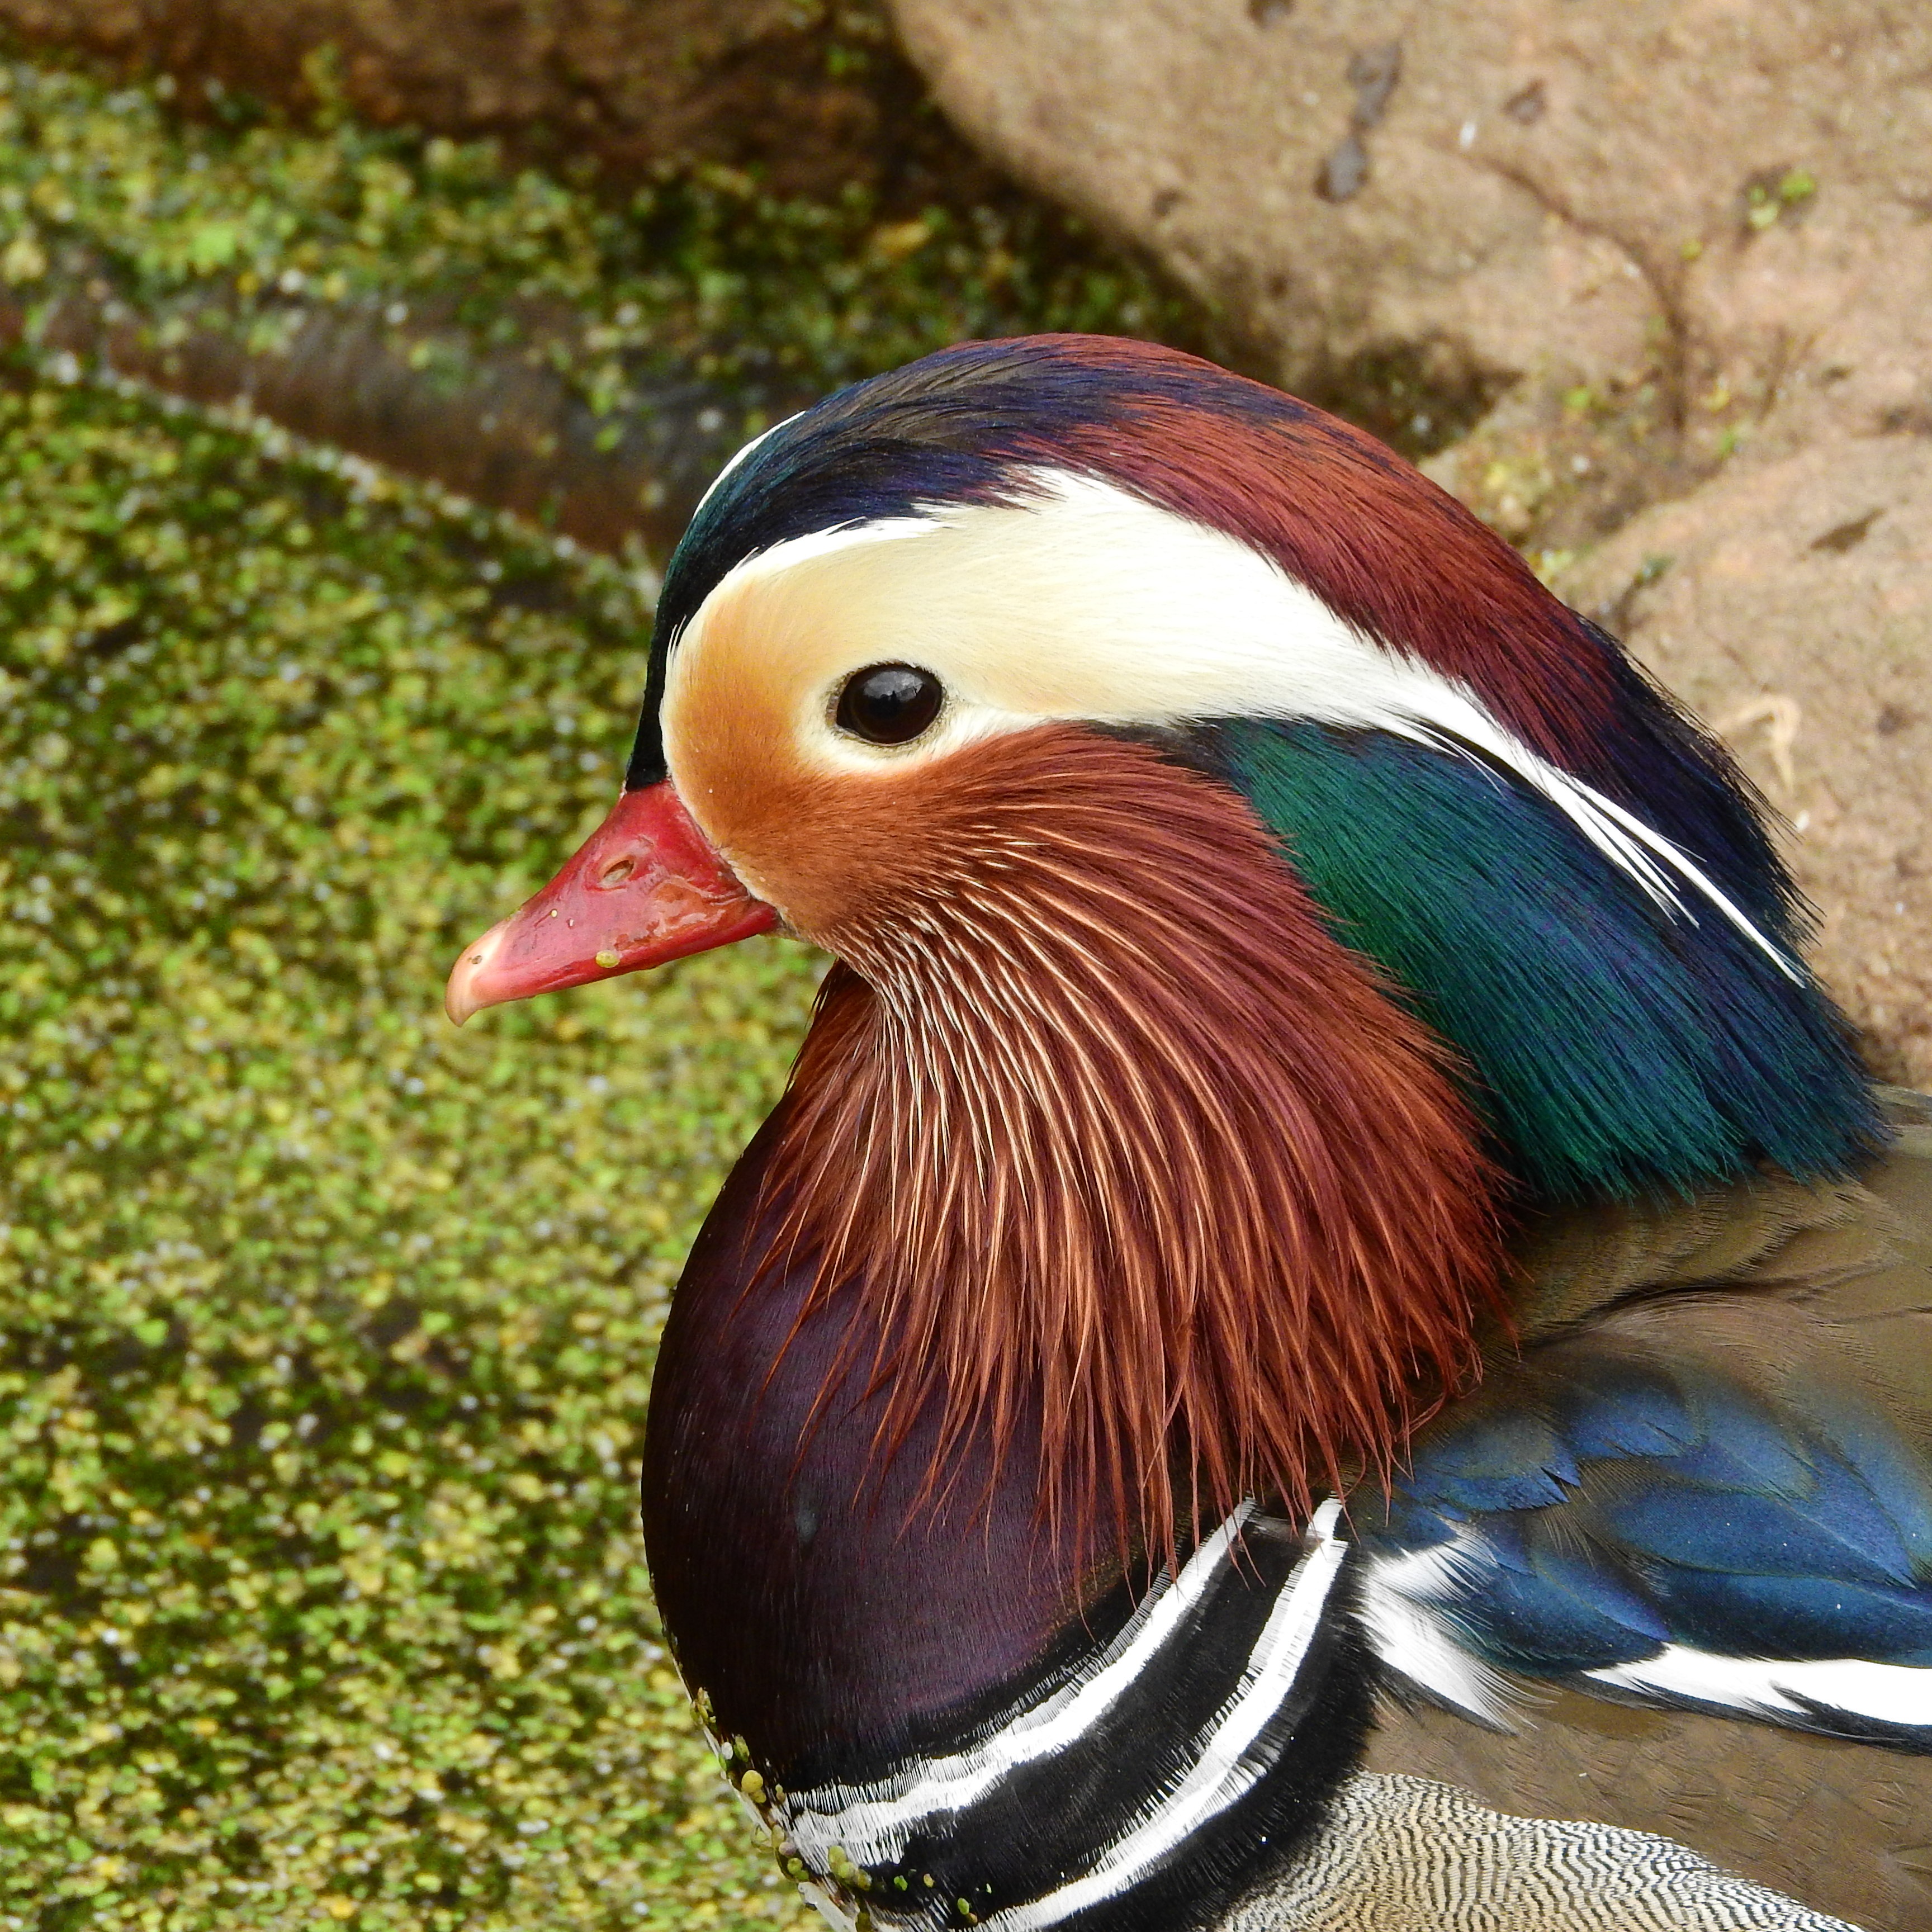
bird, wing, cute, wildlife, beak, fowl, fauna, drake, close up, duck, head, vertebrate, detail, waterfowl, water bird, mallard, colorful feathers, aix galericulata, ducks geese and swans, mandarin mandarin, vrubozob, an ornamental duck, an ornamental bird